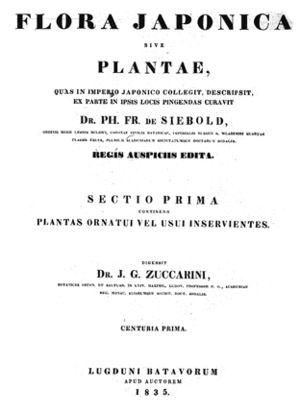
Joseph Gerhard Zuccarini, né le 10 août 1797 à Munich et mort le 18 février 1848 à Munich, est un botaniste allemand.